Romance of the Three Kingdoms IV: Wall of Fire

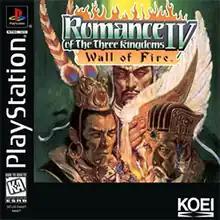
North American PlayStation cover art

Romance of the Three Kingdoms IV: Wall of Fire (released as Sangokushi IV in Japan) is the fourth in the "Romance of the Three Kingdoms" series of turn-based strategy games produced by Koei and based on the historical novel "Romance of the Three Kingdoms". "Romance of the Three Kingdoms IV: Wall of Fire" was the last game in the series to be released on PC in the United States until "Romance of the Three Kingdoms XI". This was also the last "Romance of the Three Kingdoms" game to be released on the Super NES.